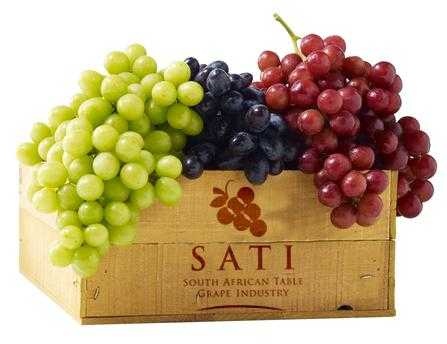
Label: Grapes